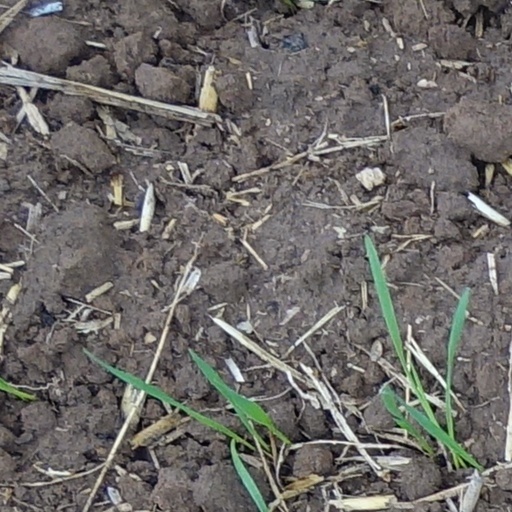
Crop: wheat